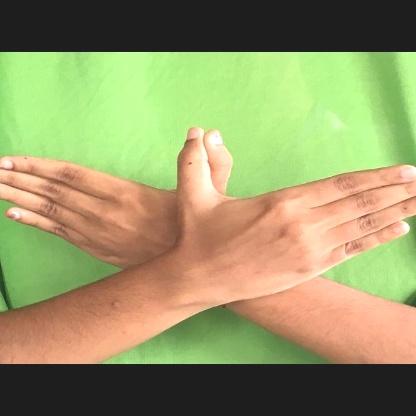
Mudra: Garuda